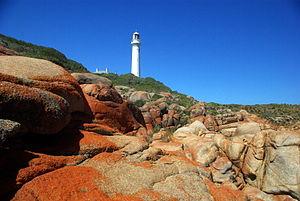
Mallacoota est un village côtier du Gippsland devenu une petite ville balnéaire, dans la région East Gippsland de l'État de Victoria en Australie, à 523 kilomètres à l'est de Melbourne et à 526 au sud de Sydney. C'est le dernier village côtier avant la frontière avec la Nouvelle-Galles du Sud.